Princess Cookie

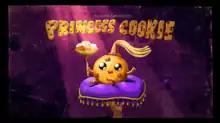

"Princess Cookie" is the thirteenth episode of the fourth season of the American animated television series "Adventure Time". The episode was written and storyboarded by Tom Herpich and Skyler Page, from a story by Patrick McHale, Kent Osborne, and Pendleton Ward. It originally aired on Cartoon Network on June 18, 2012. The episode guest stars Donald Faison as Baby-Snaps.